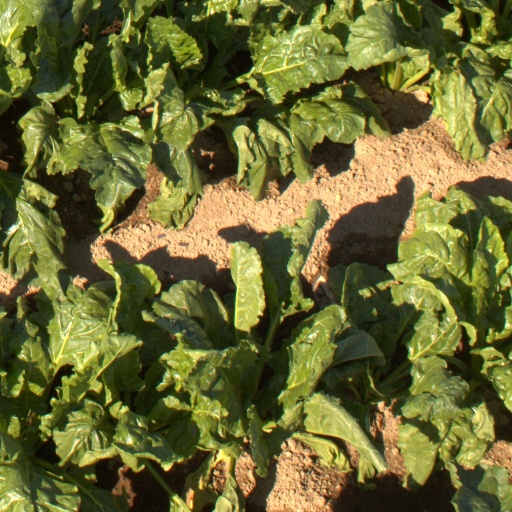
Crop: sugar beet